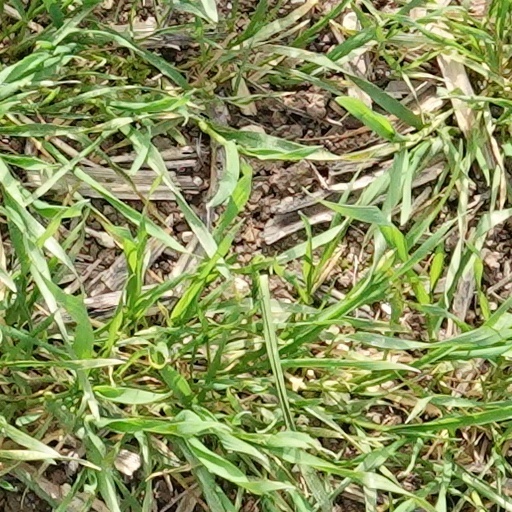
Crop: wheat